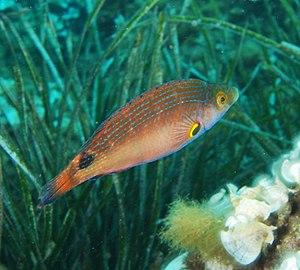
Symphodus est un genre de poissons de la famille des Labridae. Il regroupe les espèces appelées crénilabres.
Le Crénilabre méditerranéen ou Crénilabre rouquié est une espèce de poissons marins appartenant à la famille des Labridae.
Voici une liste des espèces de poissons rencontrés dans la mer Méditerranée.